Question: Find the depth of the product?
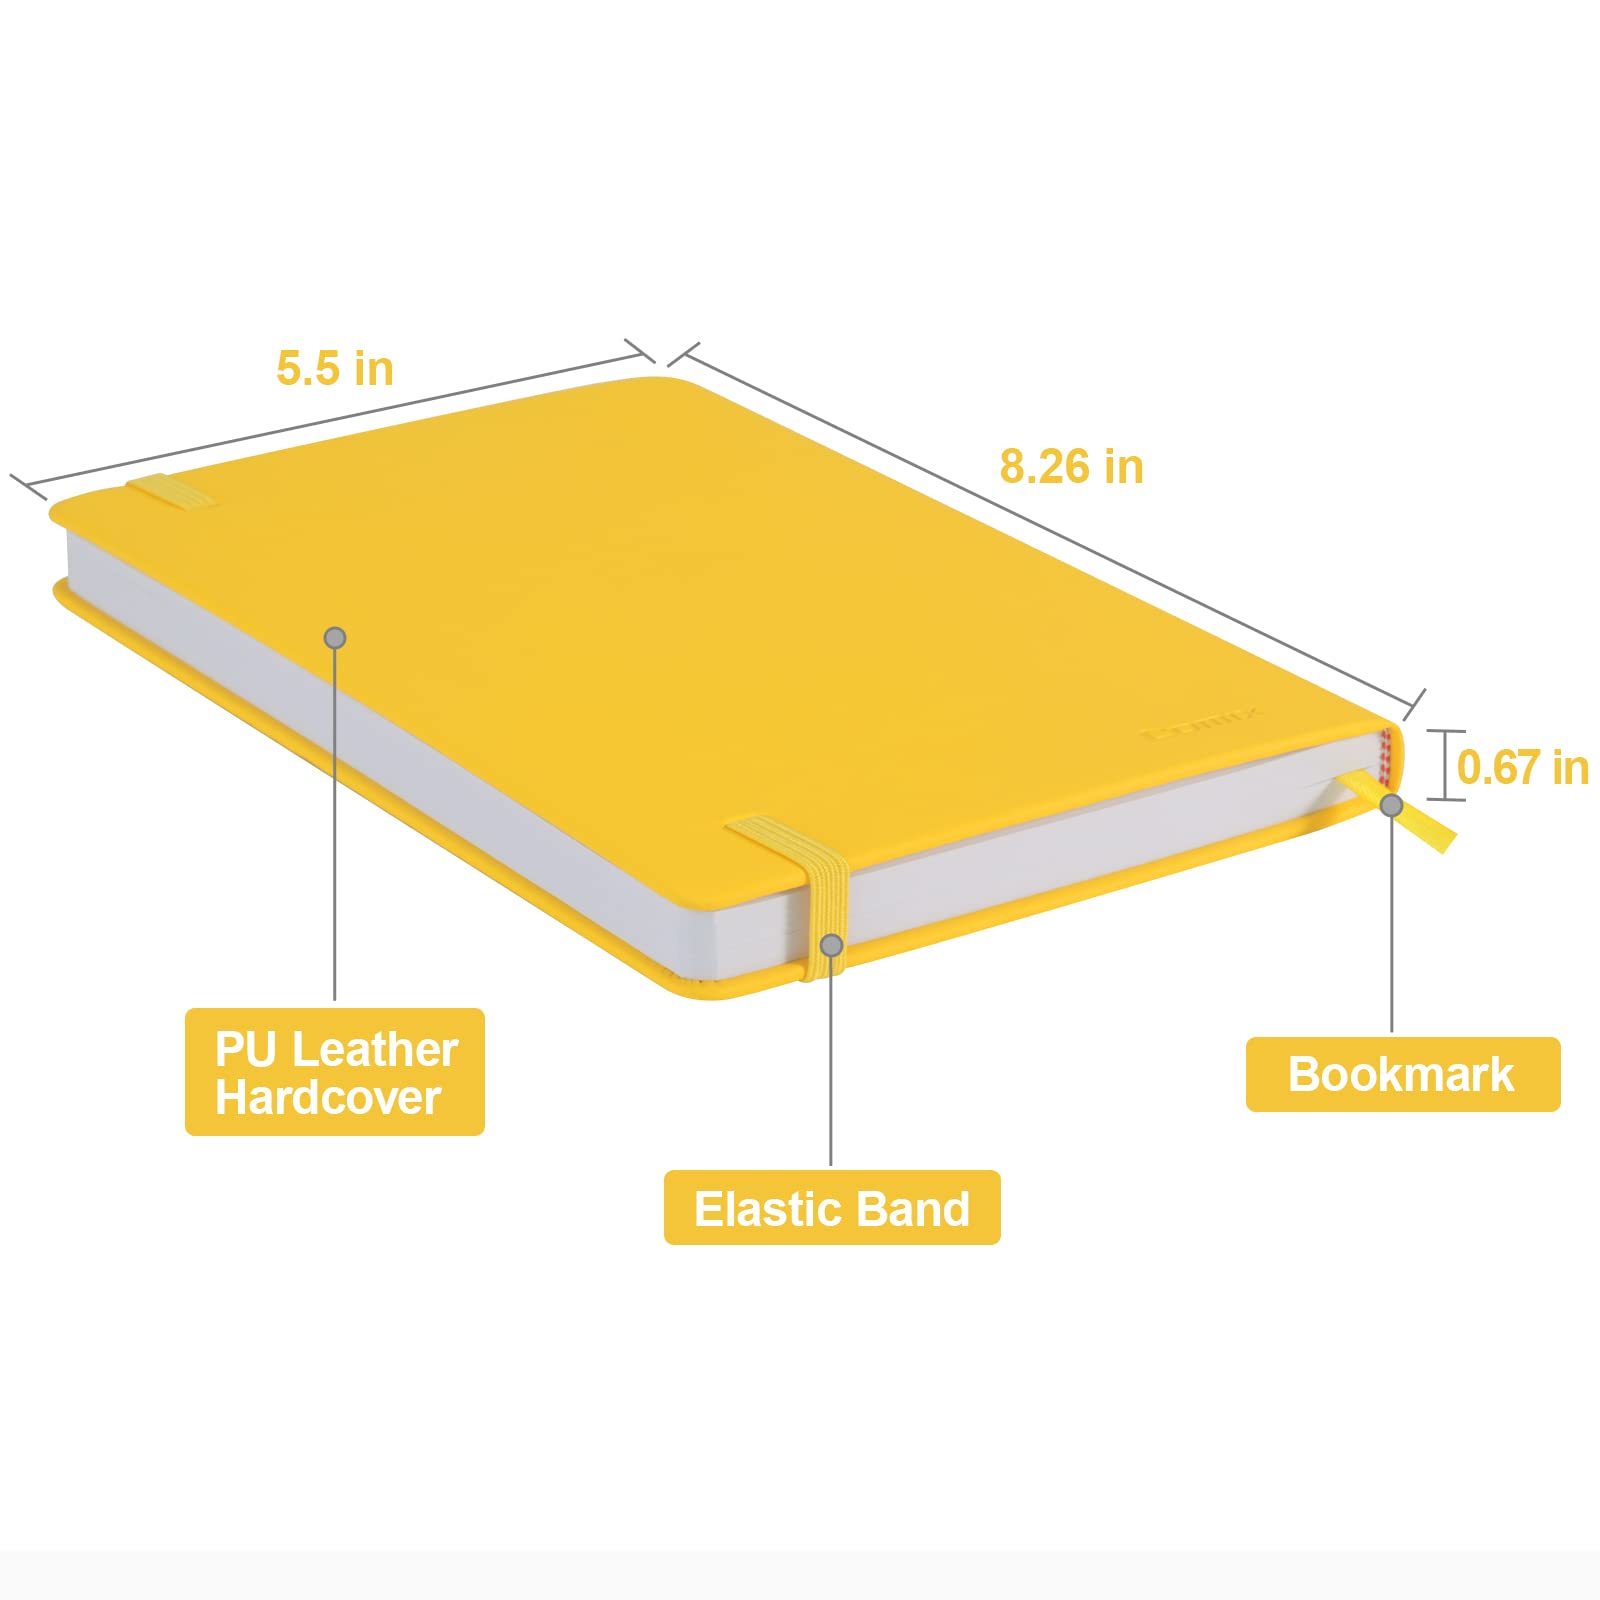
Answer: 8.26 inch